Stordal Municipality

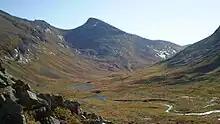
View of the Stordal landscape

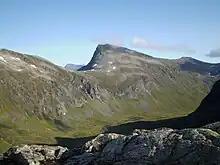
View of the Stordal landscape

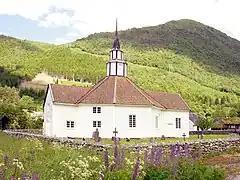
View of the Old Stordal Church

The parish of Stordal was established as a municipality on 1 January 1892 when the large Stranda Municipality was divided into two parts. The northwestern part became the new Stordal Municipality (population: 850) and the southwestern part continued as a much smaller Stranda Municipality (population: 1,459).